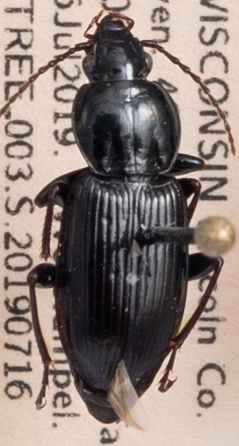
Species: Pterostichus mutus
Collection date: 2019-07-16
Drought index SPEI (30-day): -0.594
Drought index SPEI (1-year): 2.09
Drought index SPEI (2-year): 0.992